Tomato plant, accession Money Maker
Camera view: bottom (45 deg); turntable rotation: 330 degrees
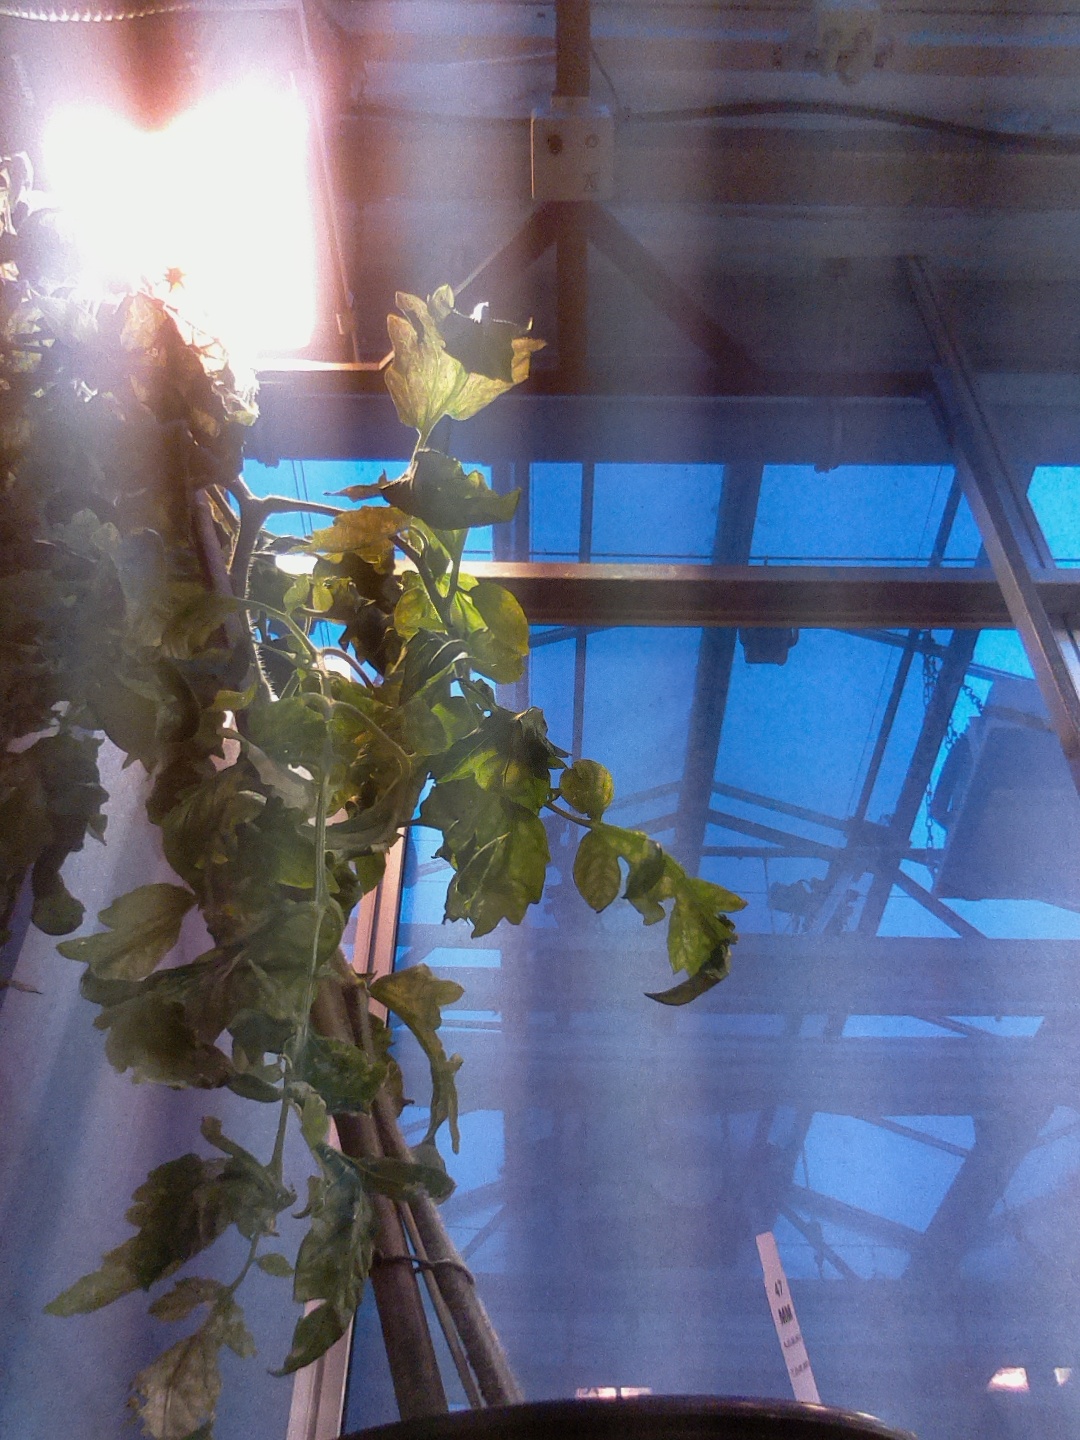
BBCH growth stage 74: 40%-50% of final fruit size